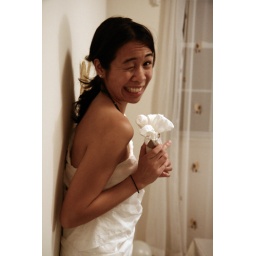
anita in her toilet paper wedding dress